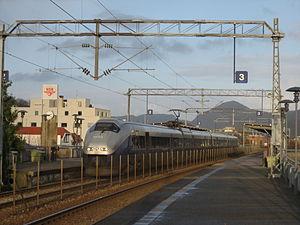
La ligne de Jær est une ligne ferroviaire norvégienne entre Stavanger et Egersund qui fait aujourd'hui partie de la ligne du Sørland.